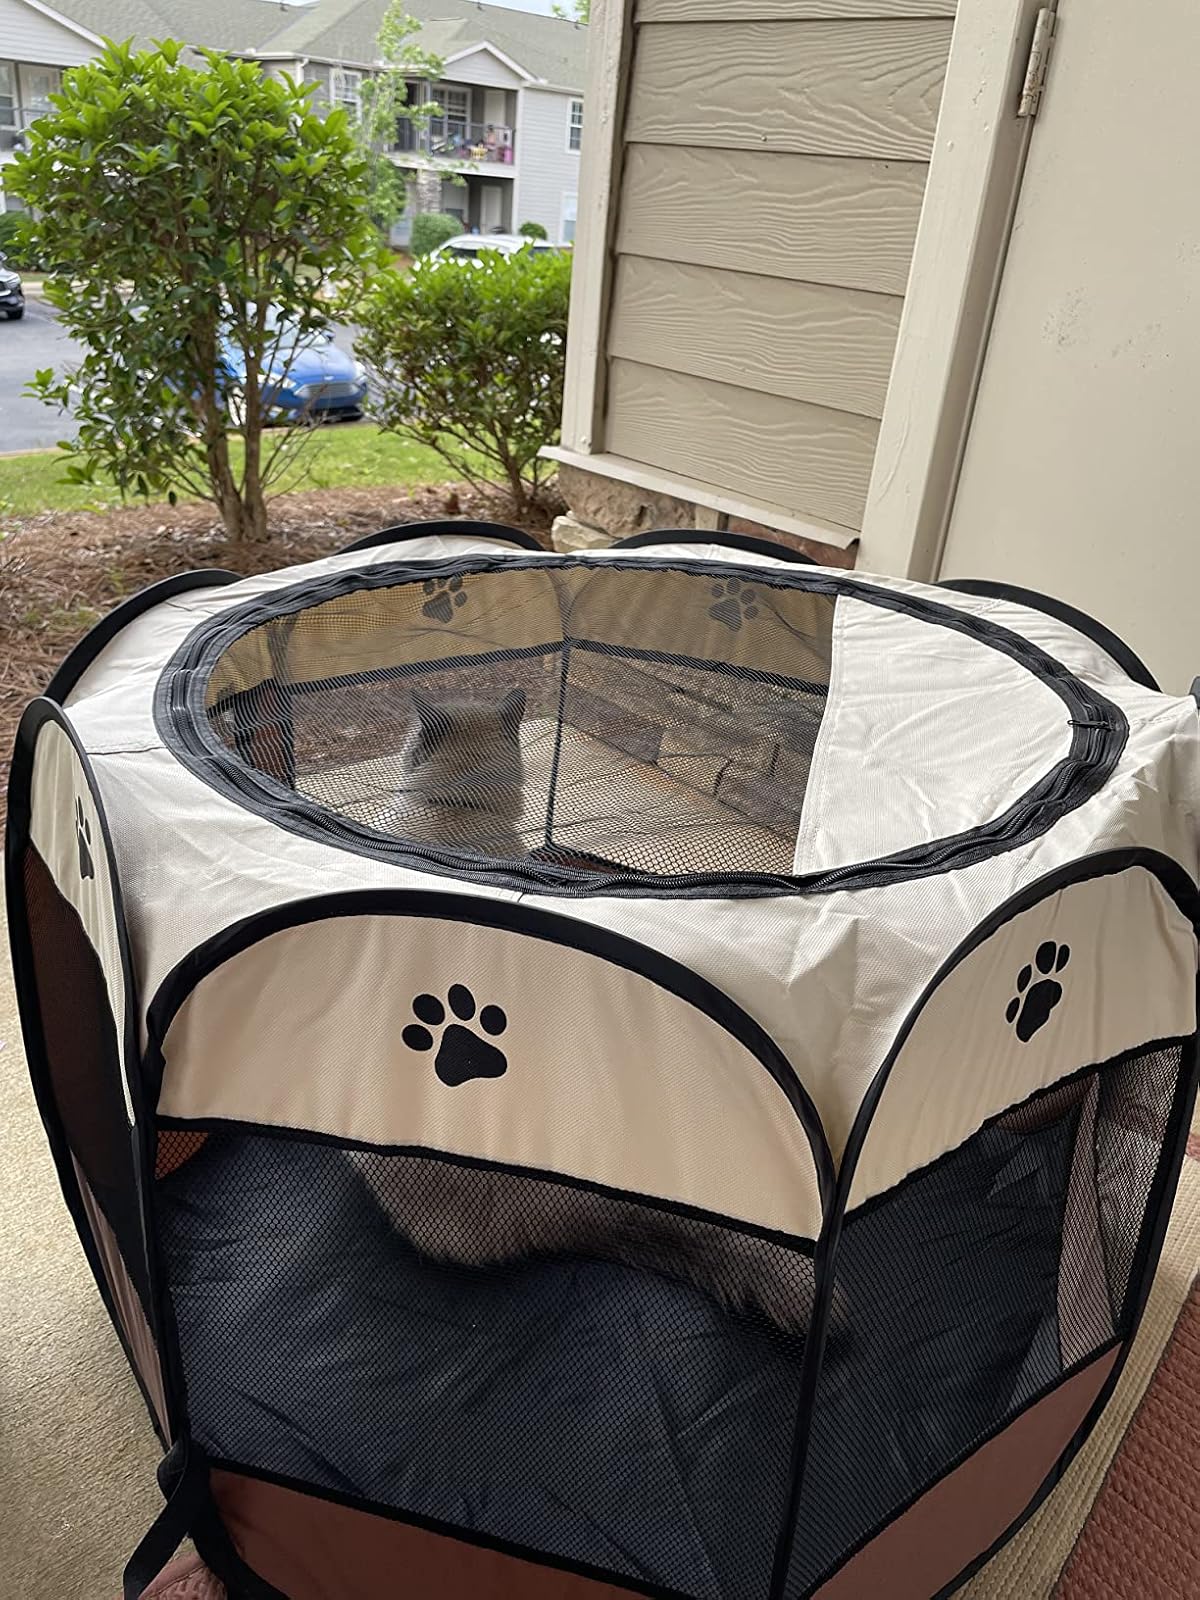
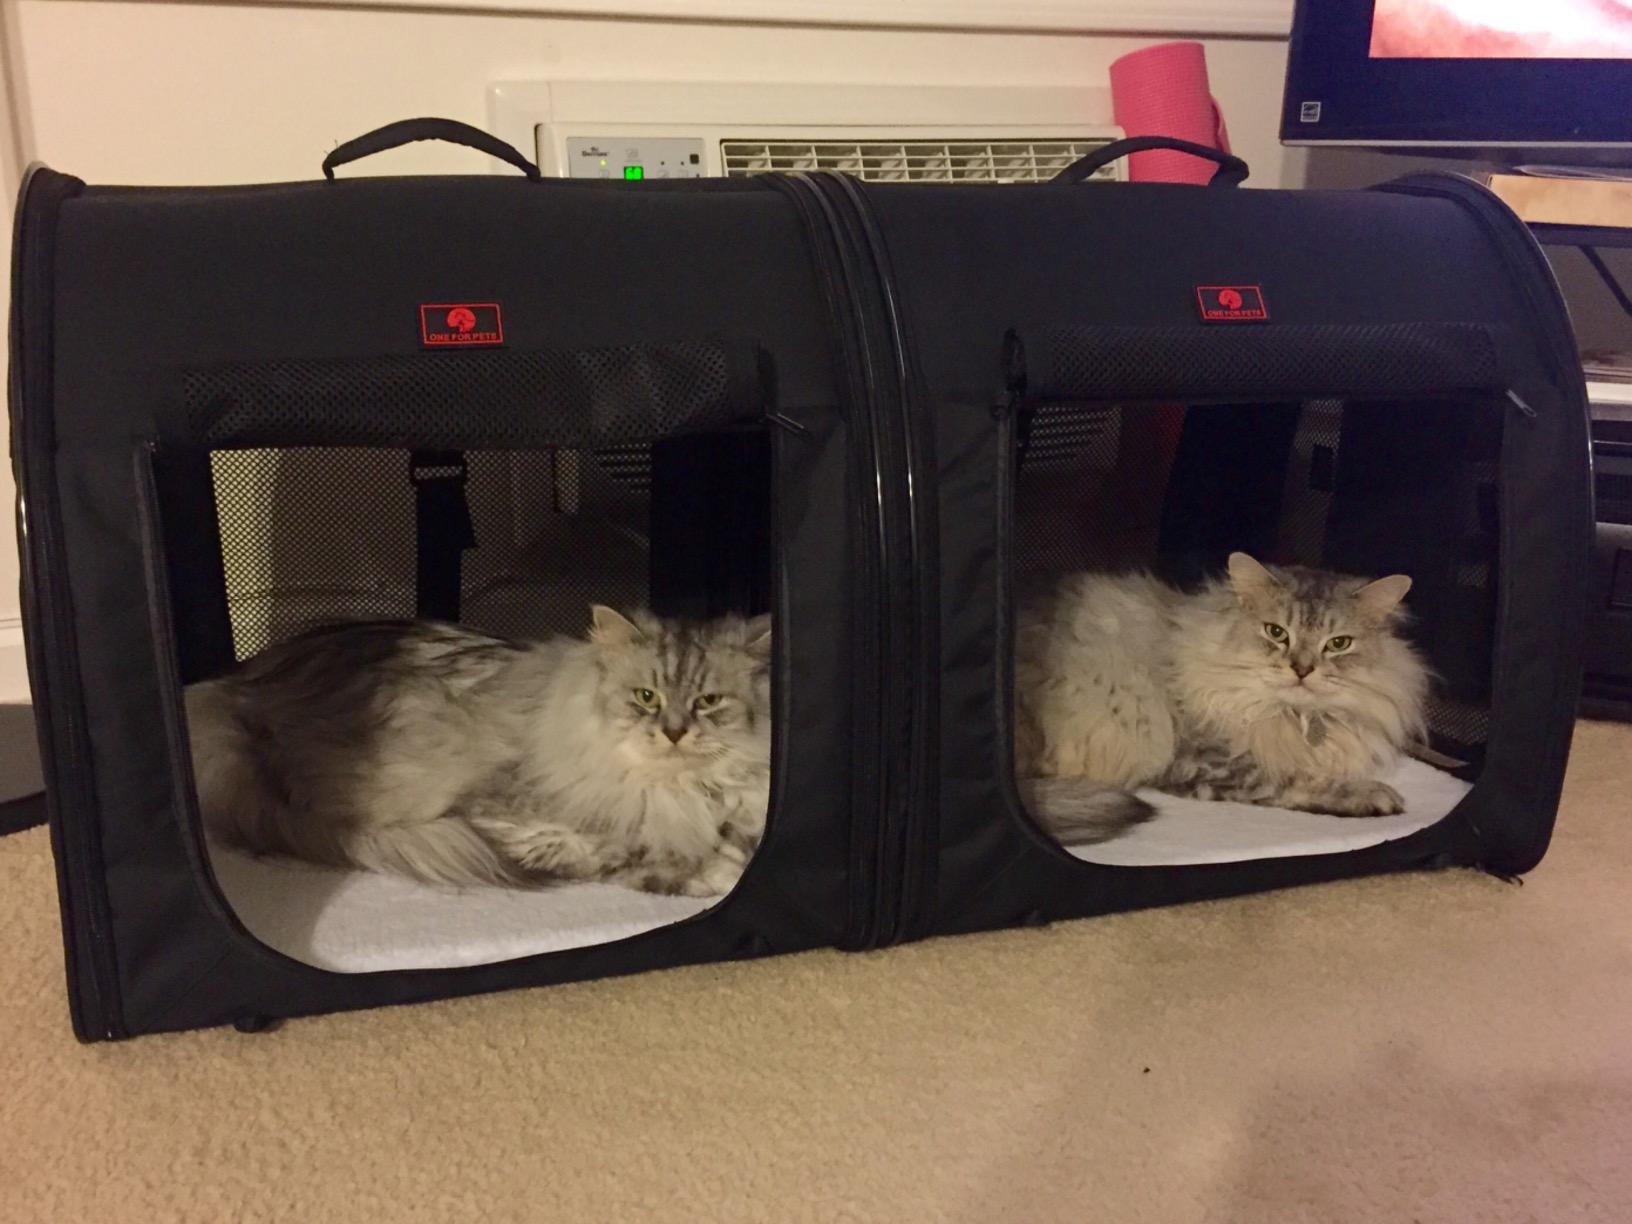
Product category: items_kennel
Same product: no